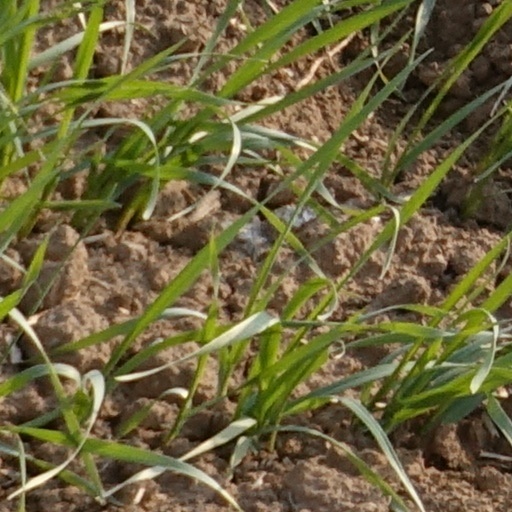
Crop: wheat